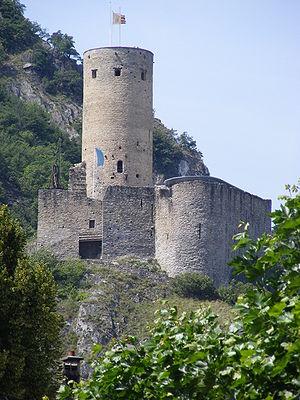
Cette liste présente les biens culturels d'importance nationale dans le canton du Valais. Cette liste correspond à l'édition 2009 de l'Inventaire Suisse des biens culturels d'importance nationale pour le canton du Valais. Il est trié par commune et inclus : 58 bâtiments séparés, 16 collections, 15 sites archéologiques et deux cas particuliers.
Martigny est une commune et une ville du canton du Valais, située dans le district de Martigny dont elle est le chef-lieu. Sise au coude du Rhône, au croisement des axes routiers du Grand-Saint-Bernard et du Simplon. Par sa population, Martigny est la deuxième ville du canton, après Sion.